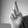
ASL letter: R